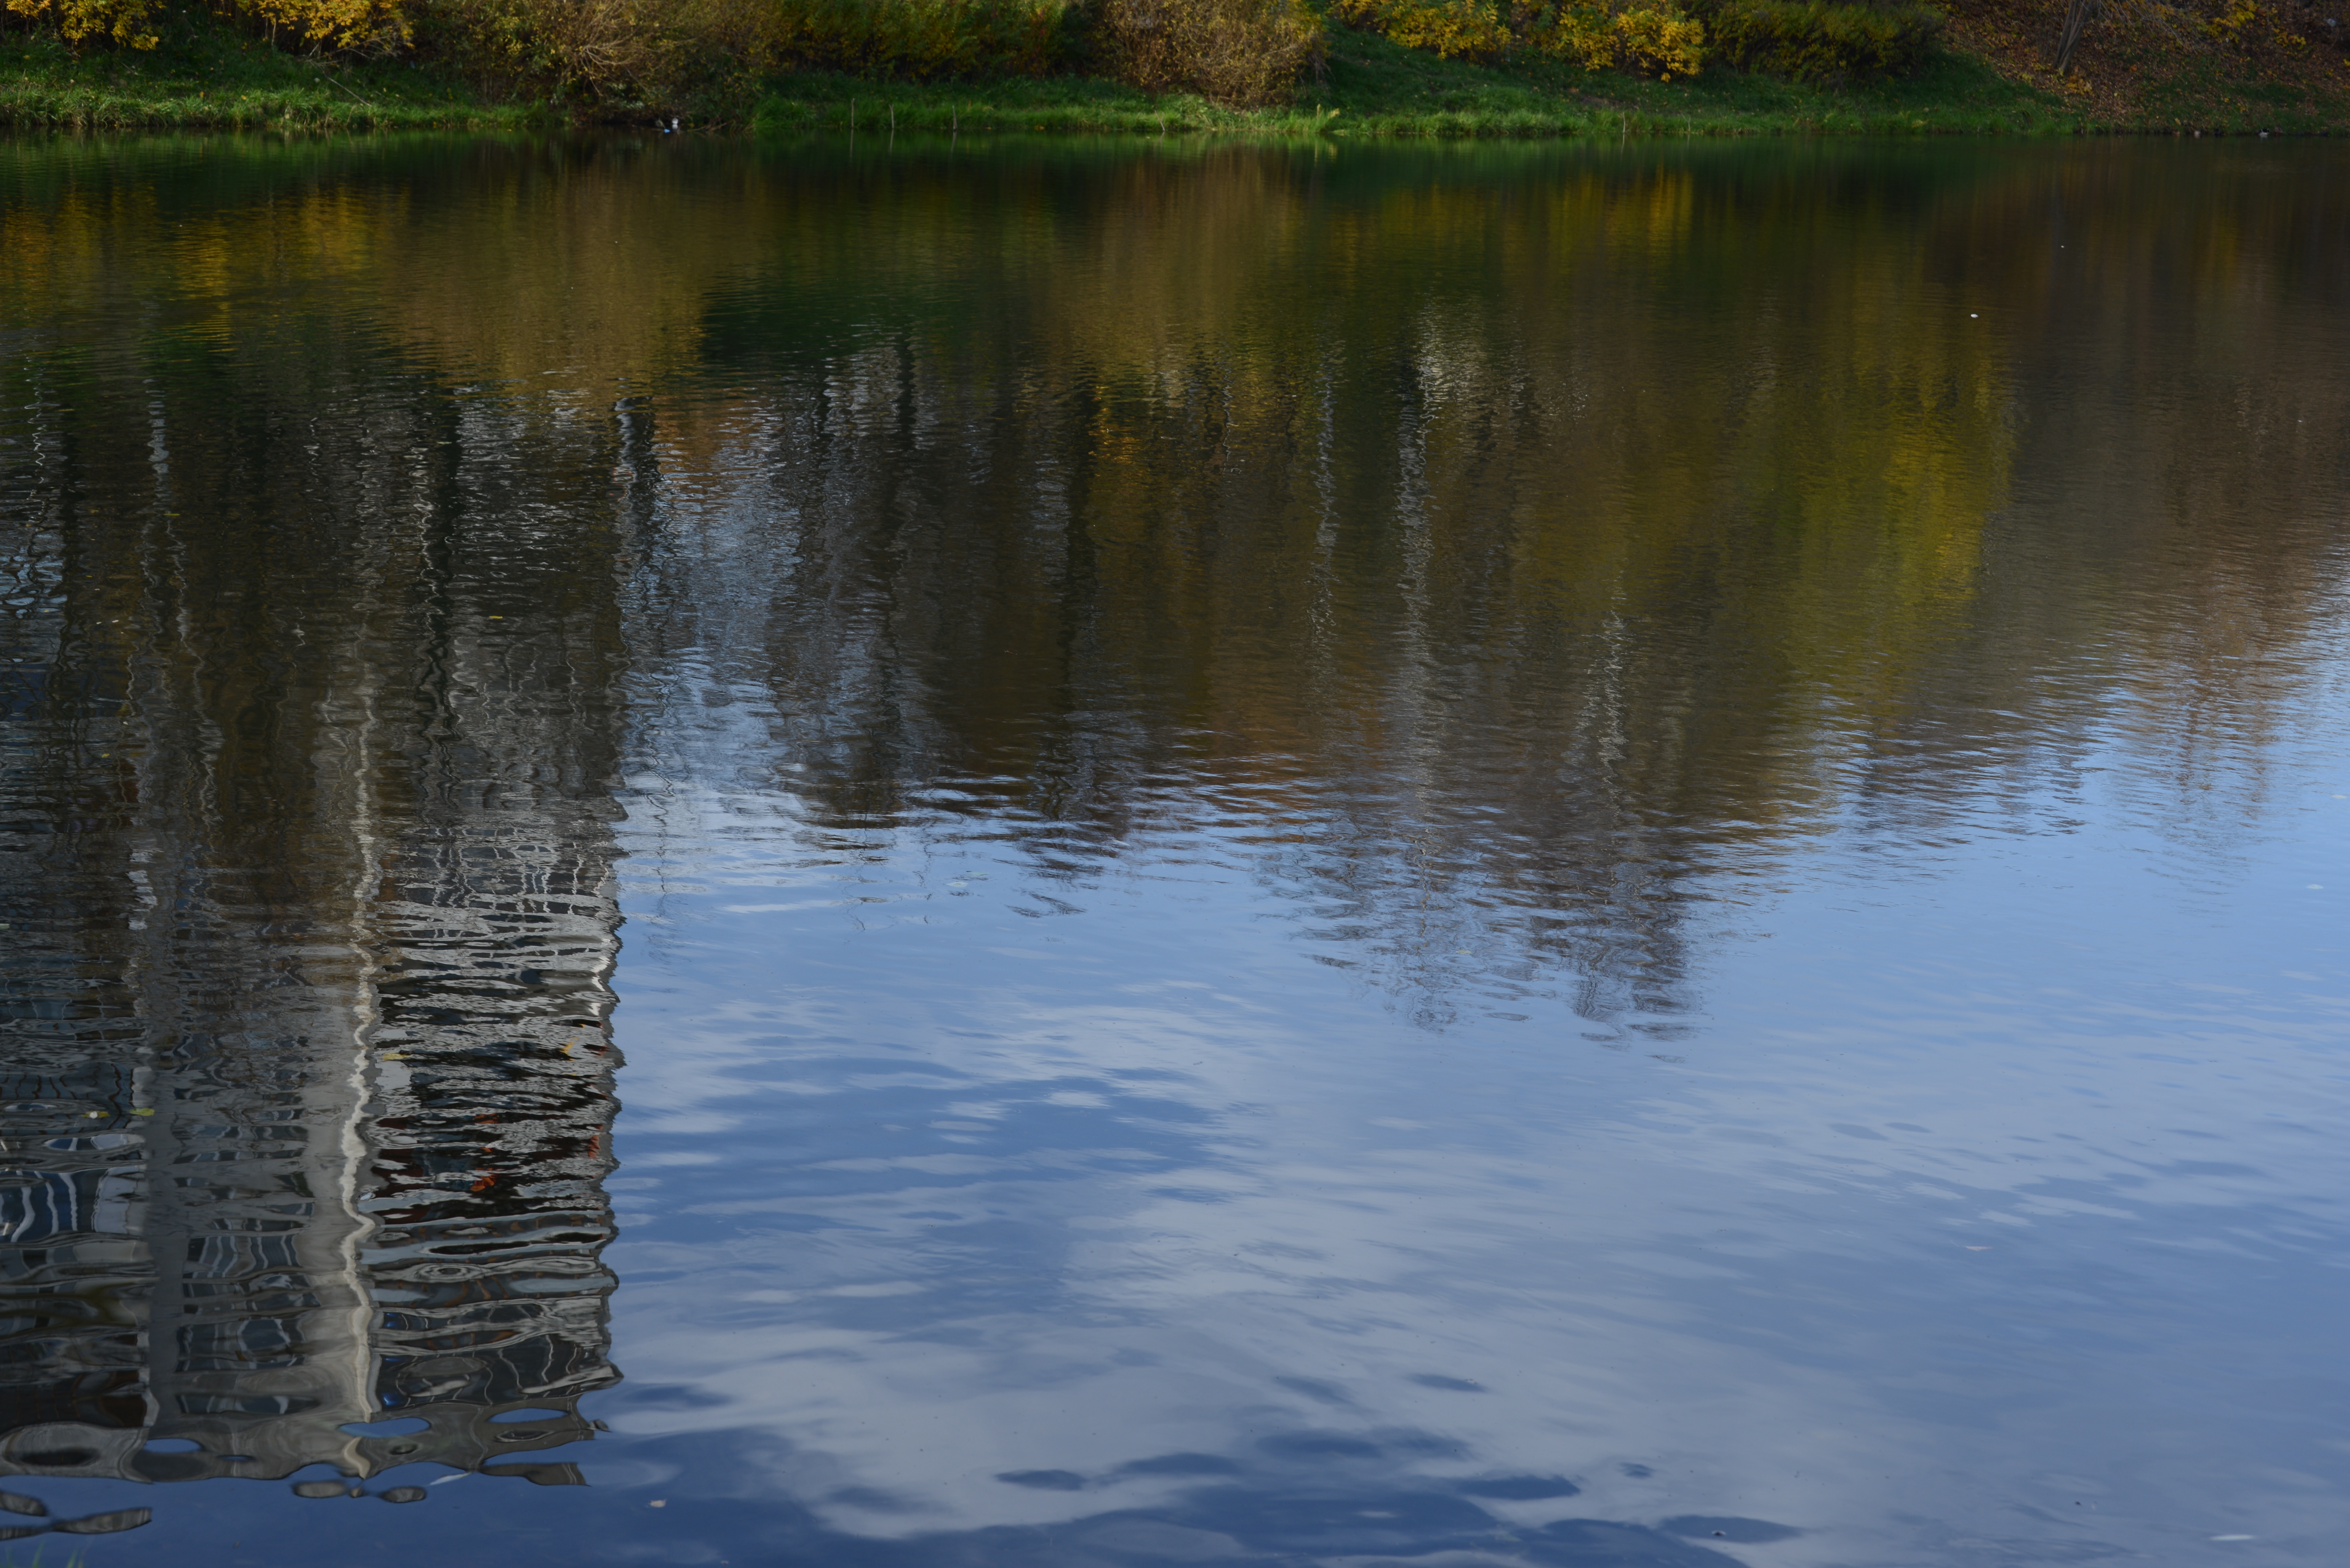
tree, water, nature, sunlight, morning, leaf, lake, river, pond, reflection, autumn, reservoir, nikon, body of water, wetland, reflections, moscow, nikkor, russia, d800, 70300mm, moskau, nikond800, moscou, 70300mmf4556gvr, solntsevo, solncevo